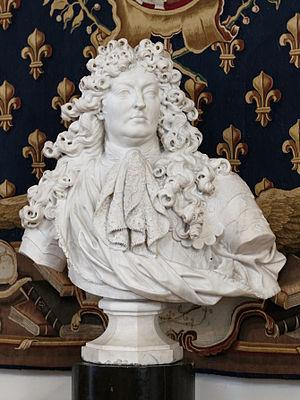
Louis XIV, marbre d'Antoine Coysevox. Acquis de l'artiste en 1686 par les Élus Généraux de Bourgogne pour orner la salle des États de leur palais dijonnais alors en construction. Au musée de Dijon en 1799. Inv CA 1023
Antoine Coysevox né à Lyon le 29 septembre 1640, et mort à Paris le 10 octobre 1720, est un sculpteur français.
Le musée des Beaux-Arts de Dijon est l'un des plus importants et l'un des plus anciens musées de France. Situé au cœur de la ville, il occupe l'ancien palais ducal, siège au XVᵉ siècle de l’État bourguignon. Lorsque le duché est rattaché au royaume de France, le palais devient le logis du roi, puis se transforme au XVIIᵉ siècle en palais des États de Bourgogne, sur un projet de Jules Hardouin-Mansart.